Paul-Charles-Amable de Bourgoing

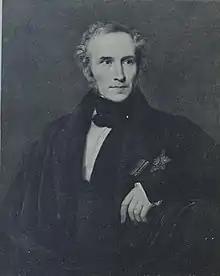

Paul-Charles-Amable de Bourgoing (1791–1864) was a French diplomat credited with inventing the process "email ombrant" (pottery decorating) of lithophanes in 1827 in France.